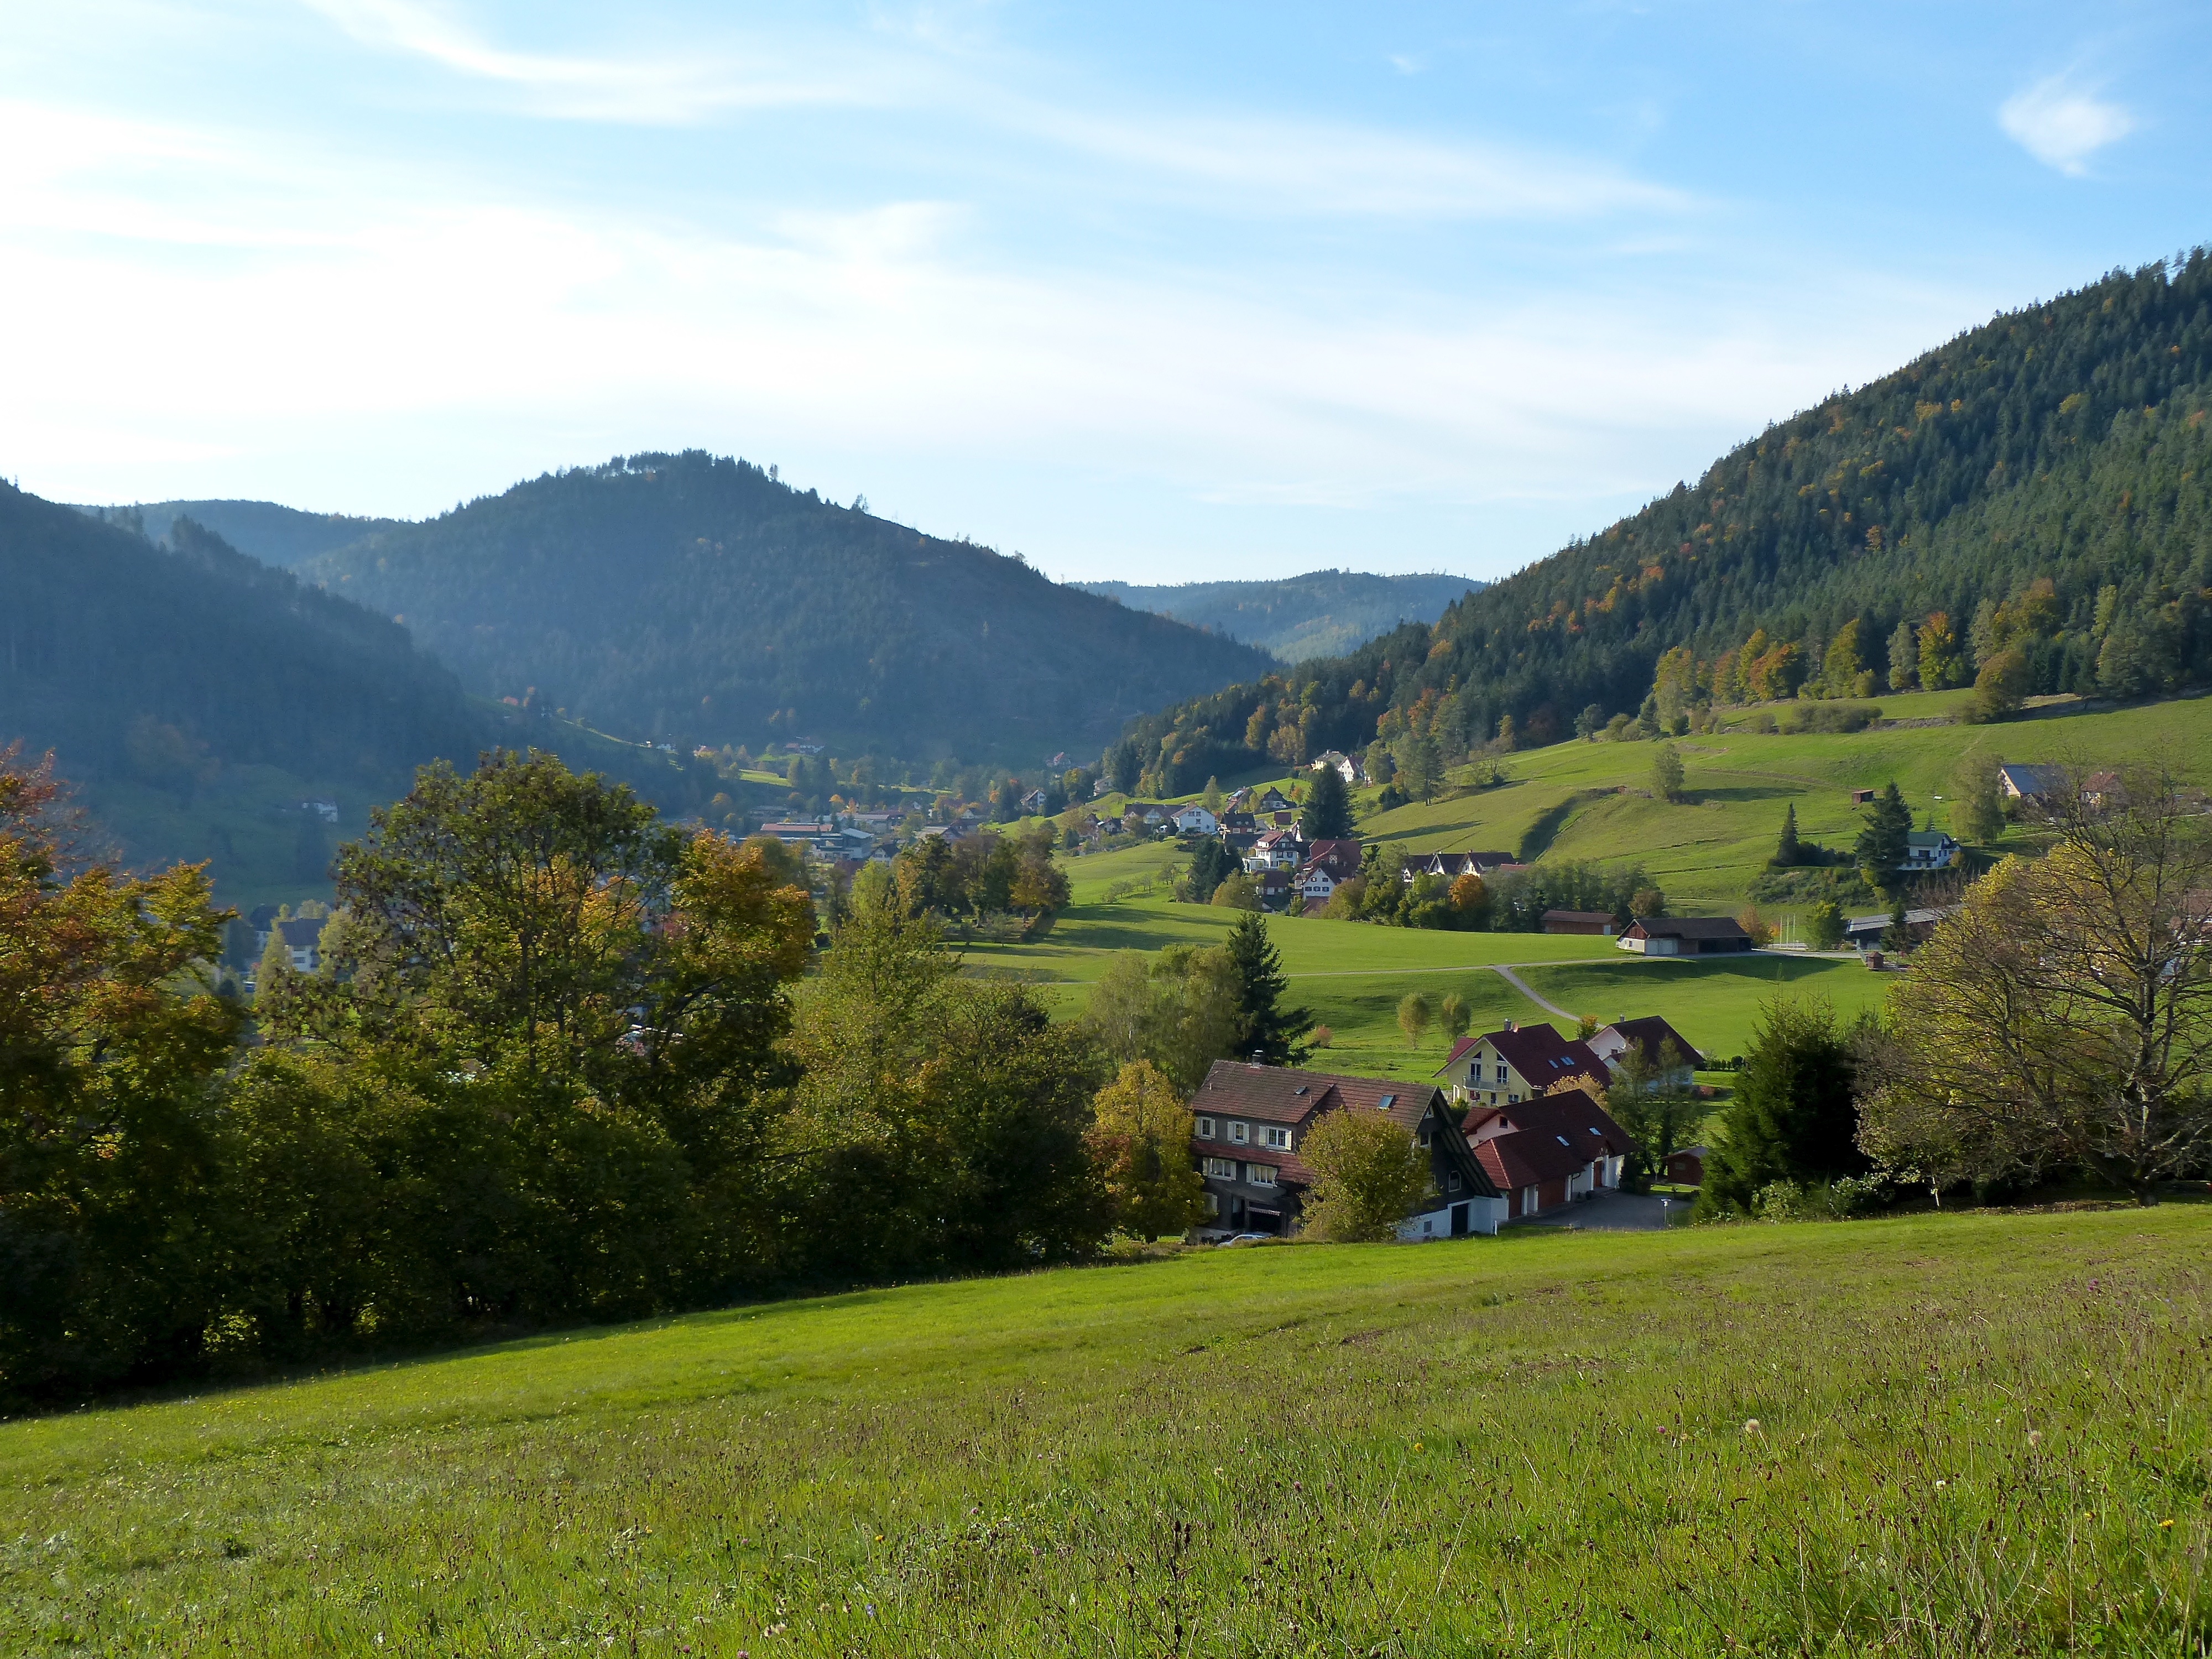
landscape, tree, nature, forest, grass, wilderness, mountain, hiking, field, meadow, fall, hill, lake, valley, mountain range, travel, village, foliage, europe, pasture, autumn, black, highland, ridge, trees, leaves, alps, grassland, plateau, germany, schwarzwald, fell, loch, baiersbronn, mitteltal, rural area, landform, mountain pass, geographical feature, mountainous landforms